Jo Cox

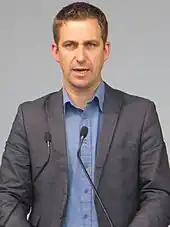
Brendan Cox at the Trafalgar Square tribute to his wife, on 22 June 2016

Cox was married to Brendan Cox from June 2009 until her death in June 2016. He was an adviser on international development to Gordon Brown during Brown's premiership, whom she met while she was working for Oxfam. They had two children. The Cox family divided their time between their constituency home and a houseboat, a converted Dutch barge, on the Thames, moored near Tower Bridge in London. A secular humanist and trade unionist, Cox was a supporter of the British Humanist Association and a member of both GMB and Unison.